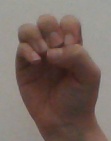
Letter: ha